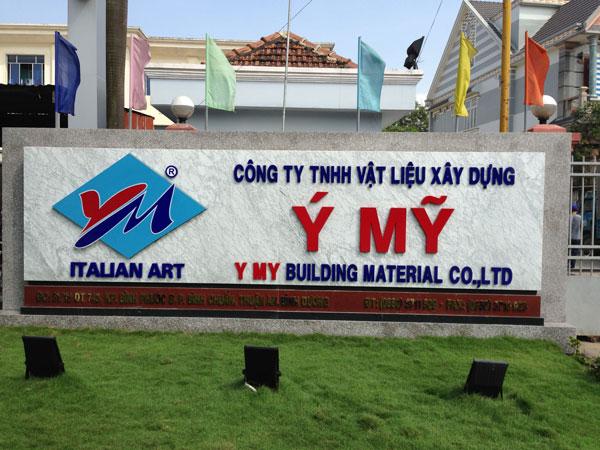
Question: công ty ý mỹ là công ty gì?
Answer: là công ty vật liệu xây dựng